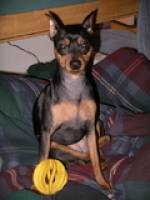
Animal: dog
Breed: miniature_pinscher